Commercial Street, Leeds

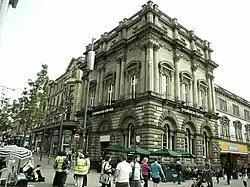
Commercial Street

Commercial Street is a pedestrianised shopping street in Leeds, West Yorkshire, England. It is long.